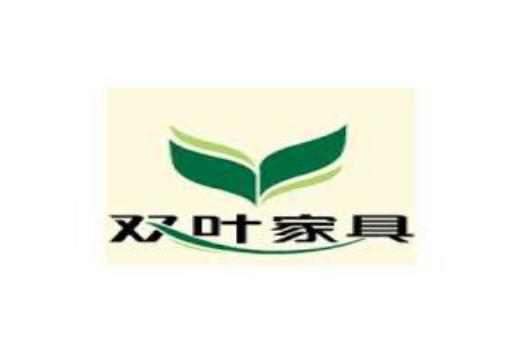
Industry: Necessities